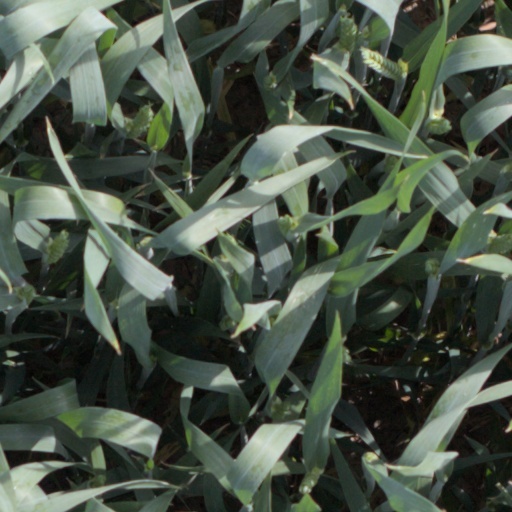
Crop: wheat